Santa Cruz de la Sierra

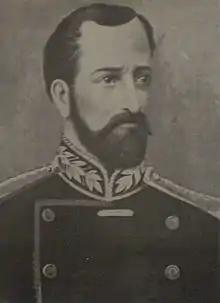
Ignacio Warnes

Over the next 200 years, several tribes were either incorporated under Spanish control or defeated by force. The city also became an important staging point for Jesuit missions to Chiquitos and Moxos, leading to the conversion of thousands of Guaranies, Moxeños, Chiquitanos, Guarayos and Chiriguanos that eventually became part of the racially mixed population of the modern Santa Cruz, Beni, Pando and Tarija departments of Bolivia. Another important role the small town played in the region for the Spanish Empire was to contain the incursions of Portuguese Bandeirantes, many of which were repelled by the use of force over the years.